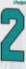
Number: 2